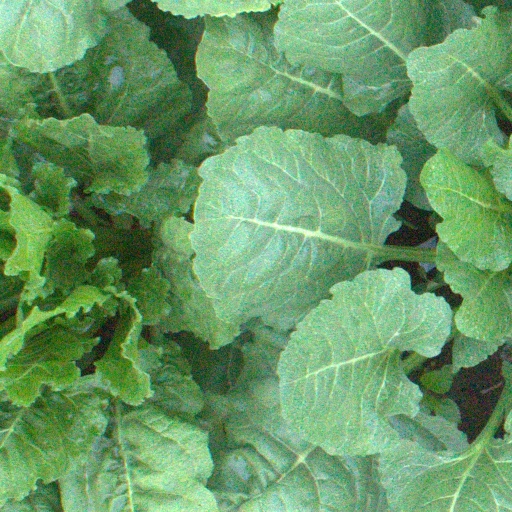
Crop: sugar beet